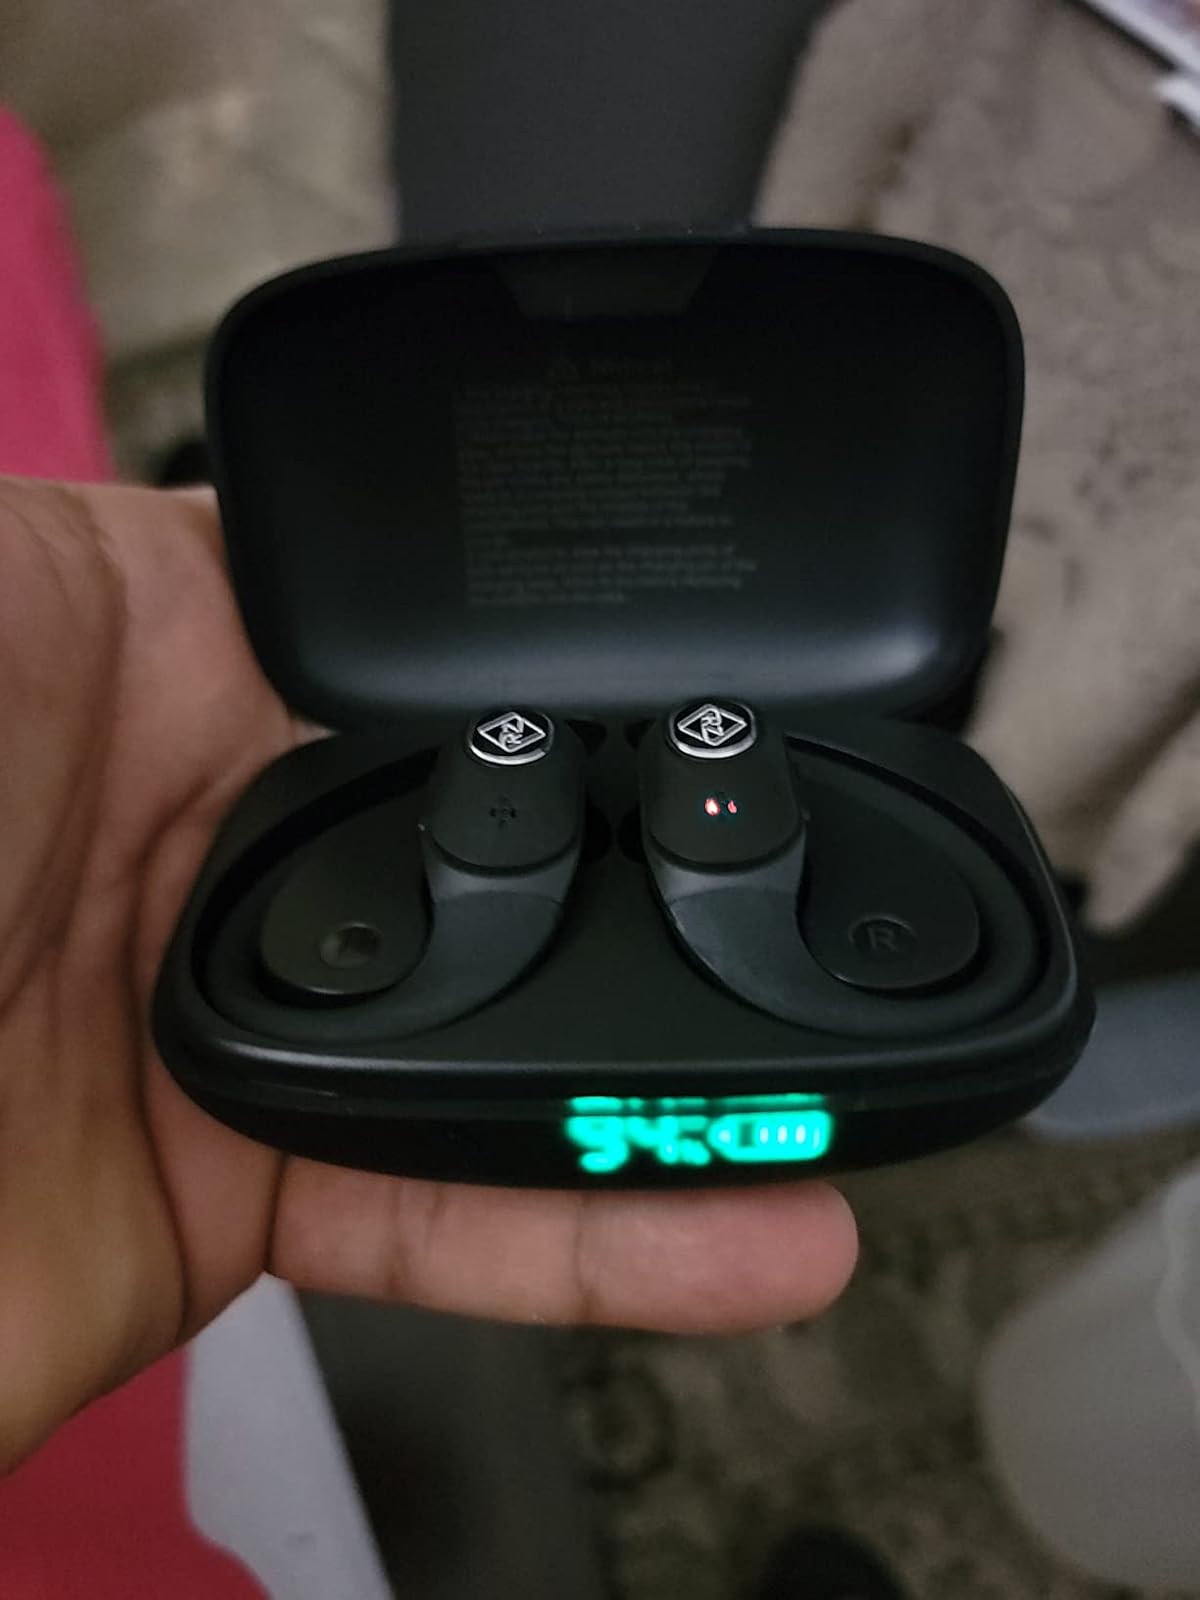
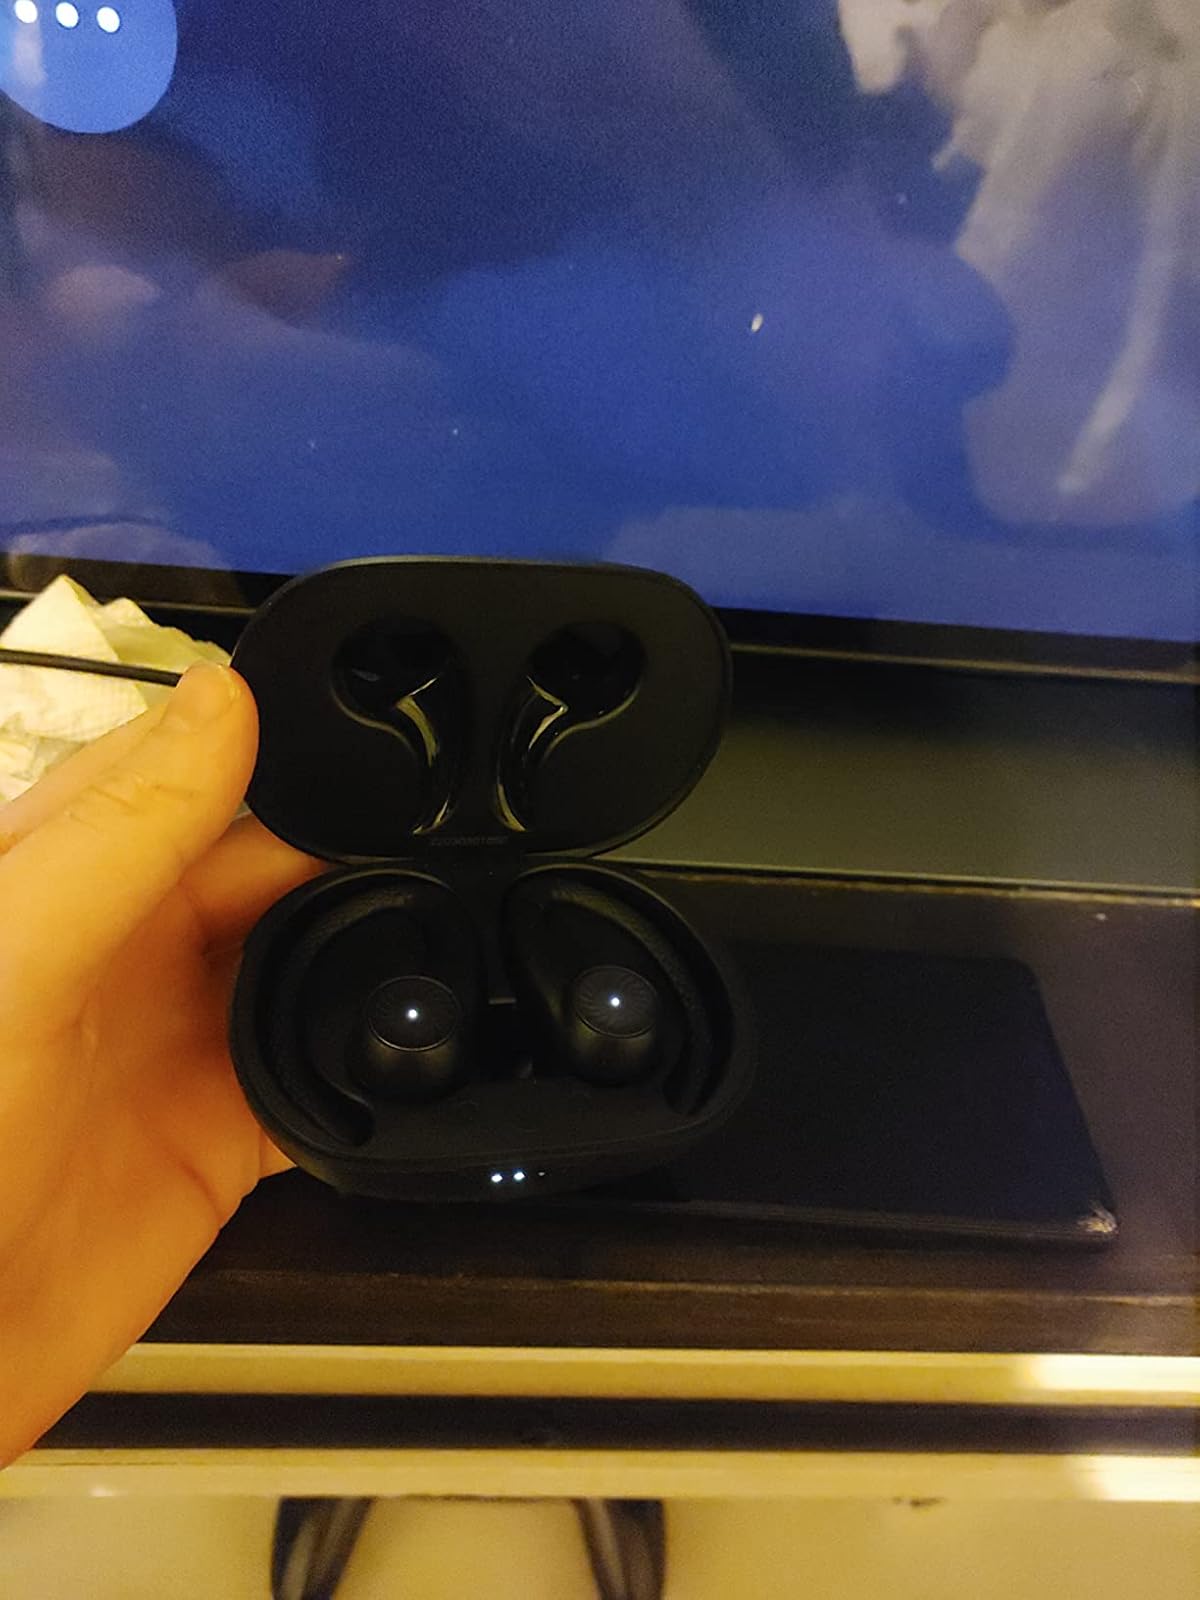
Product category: earbuds
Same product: no